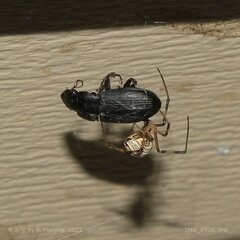
Species: Lactrodectus_hesperus